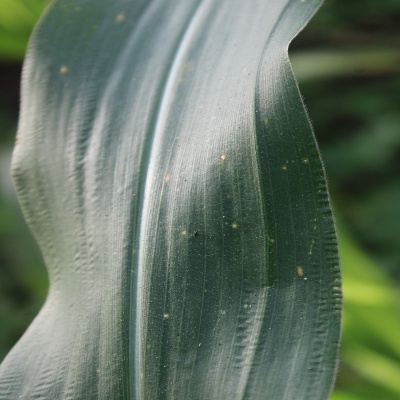
Crop: Maize
Condition: leaf spot